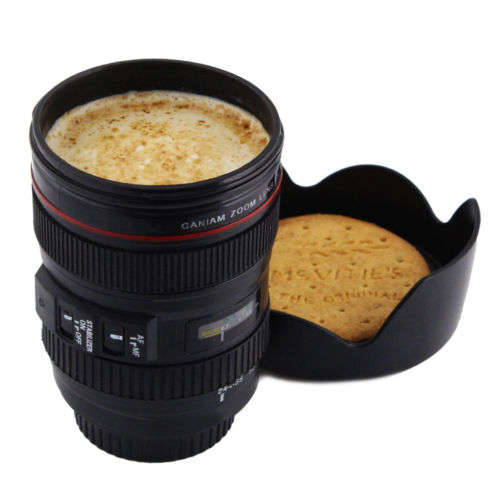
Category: mug